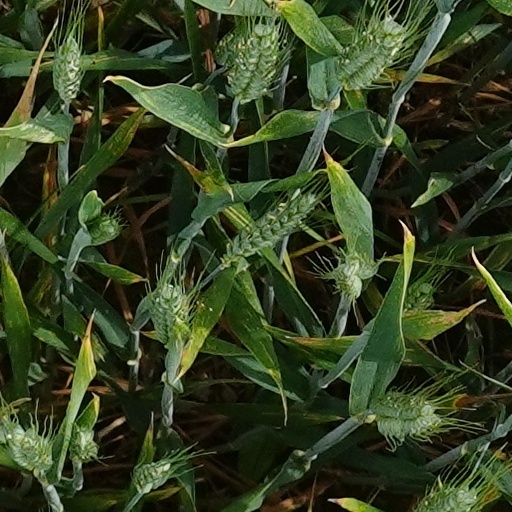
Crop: wheat